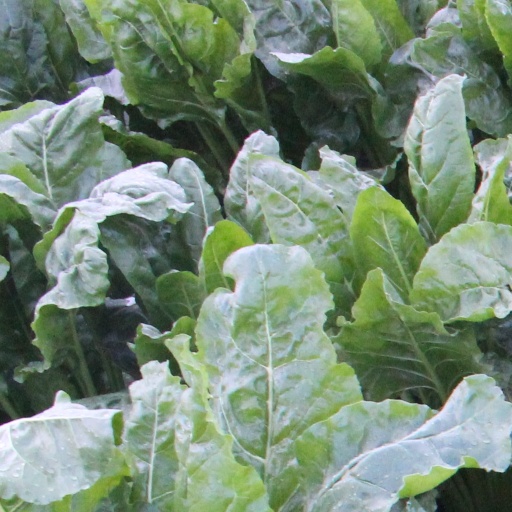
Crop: sugar beet